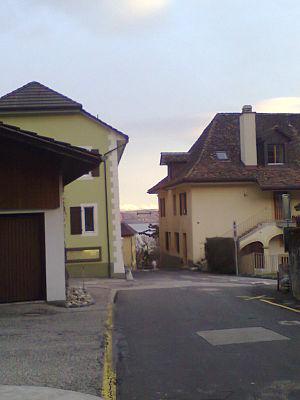
Saint-aubin-sauges 2014
Saint-Aubin-Sauges est une localité de La Grande Béroche et une ancienne commune suisse du canton de Neuchâtel, située dans la région Littoral.